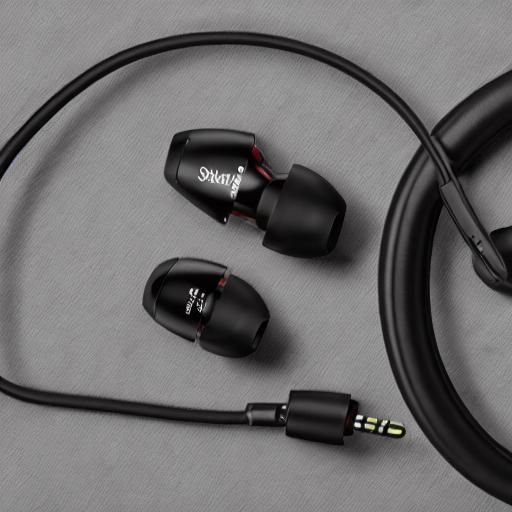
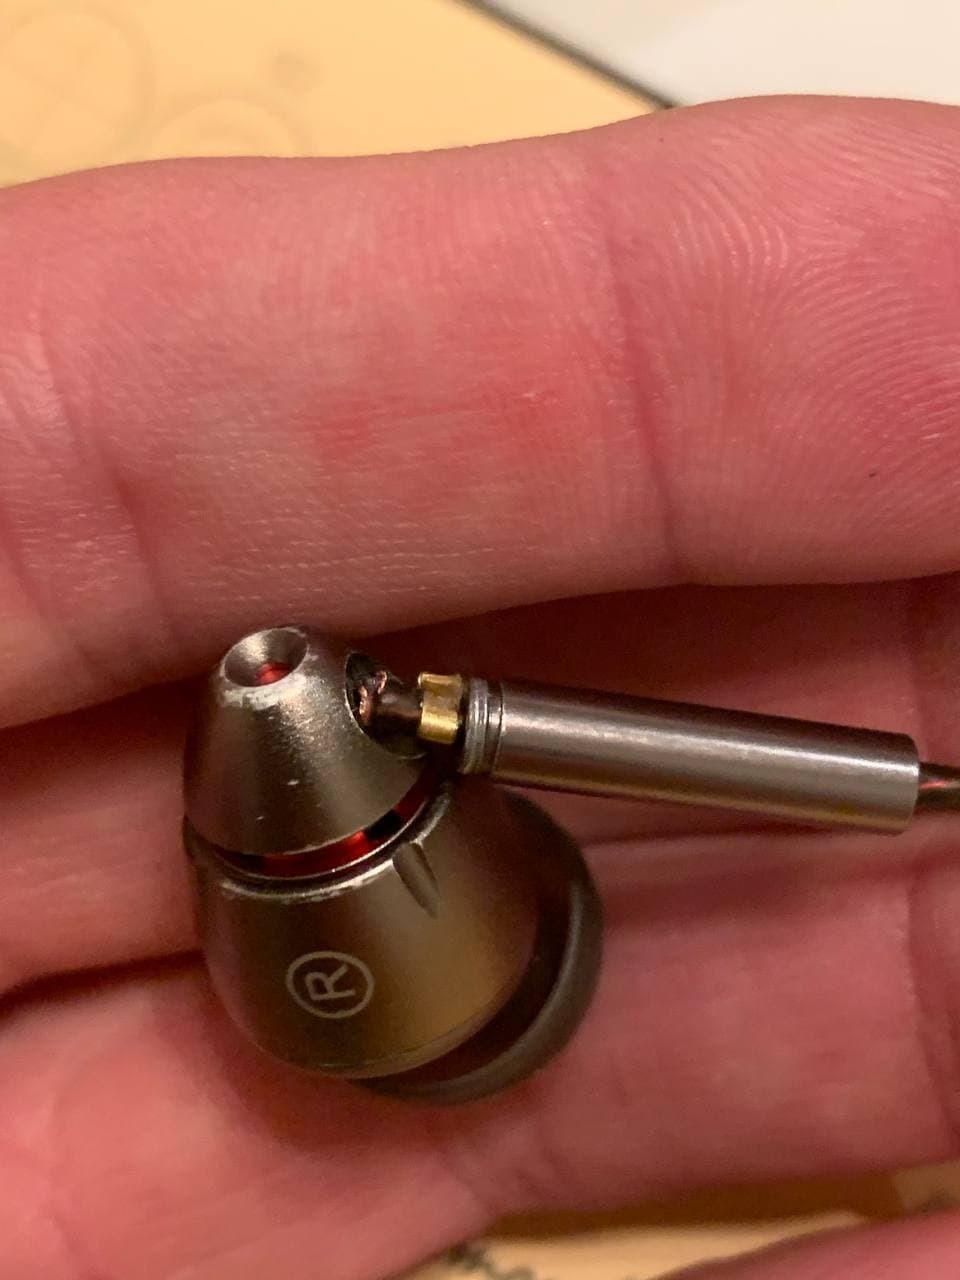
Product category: headphones
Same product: no